Jal Binayak Temple

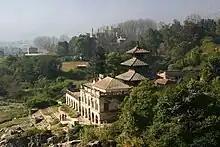

Jal Binayak is a Hindu Temple of Lord Ganesh located in the Chobhar, central part of Kathmandu District, Nepal. The Jal Binayak temple is the most important Ganesh shrine of the central region Kathmandu. It is one of the four Binayak of Kathmandu Valley.